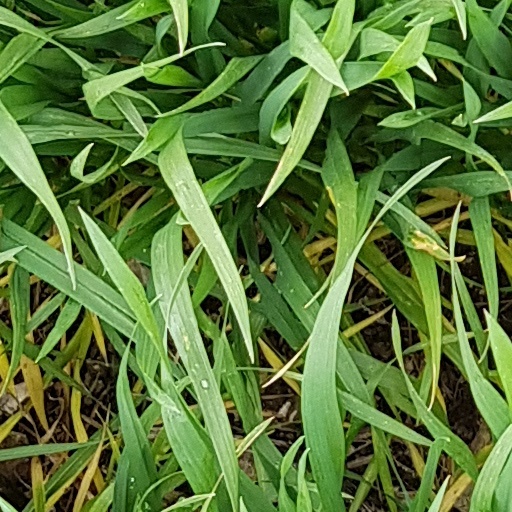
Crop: wheat